Vern Morgan

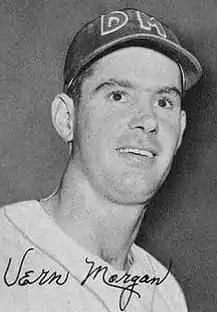

Vernon Thomas Morgan (August 8, 1928 – November 8, 1975) was an American third baseman and coach in Major League Baseball, and a manager and longtime player (1948–64) at the minor league level. A native of Emporia, Virginia, who attended the University of Richmond, Morgan threw right-handed, batted left-handed, stood (185 cm) tall and weighed 185 pounds (84 kg).